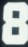
Number: 8